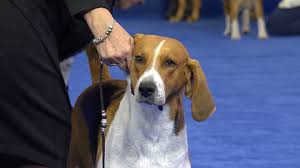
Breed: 223-n000074-English_foxhound